Émile Loubet

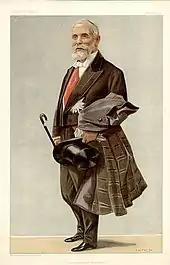
Loubet caricatured by Guth for Vanity Fair, 1899

At the crisis of 1870, which brought about the Empire's end, he became mayor of Montélimar, and thenceforward was a steady supporter of Léon Gambetta. Elected to the Chamber of Deputies in 1876 by Montélimar, he was one of the notable 363 parliamentarians who in the 16 May 1877 crisis passed a vote of no confidence in the ministry of Albert, the duke of Broglie.